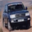
Label: automobile